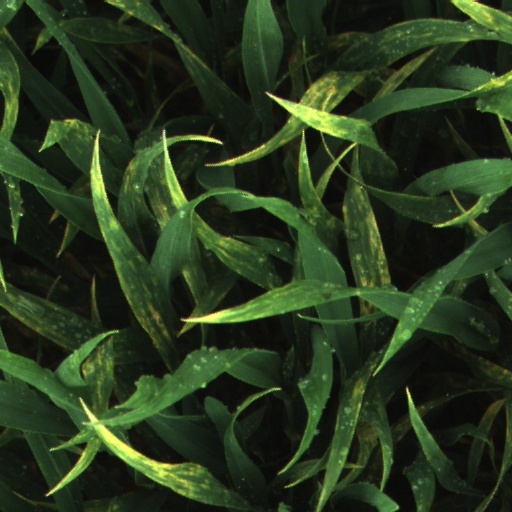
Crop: wheat